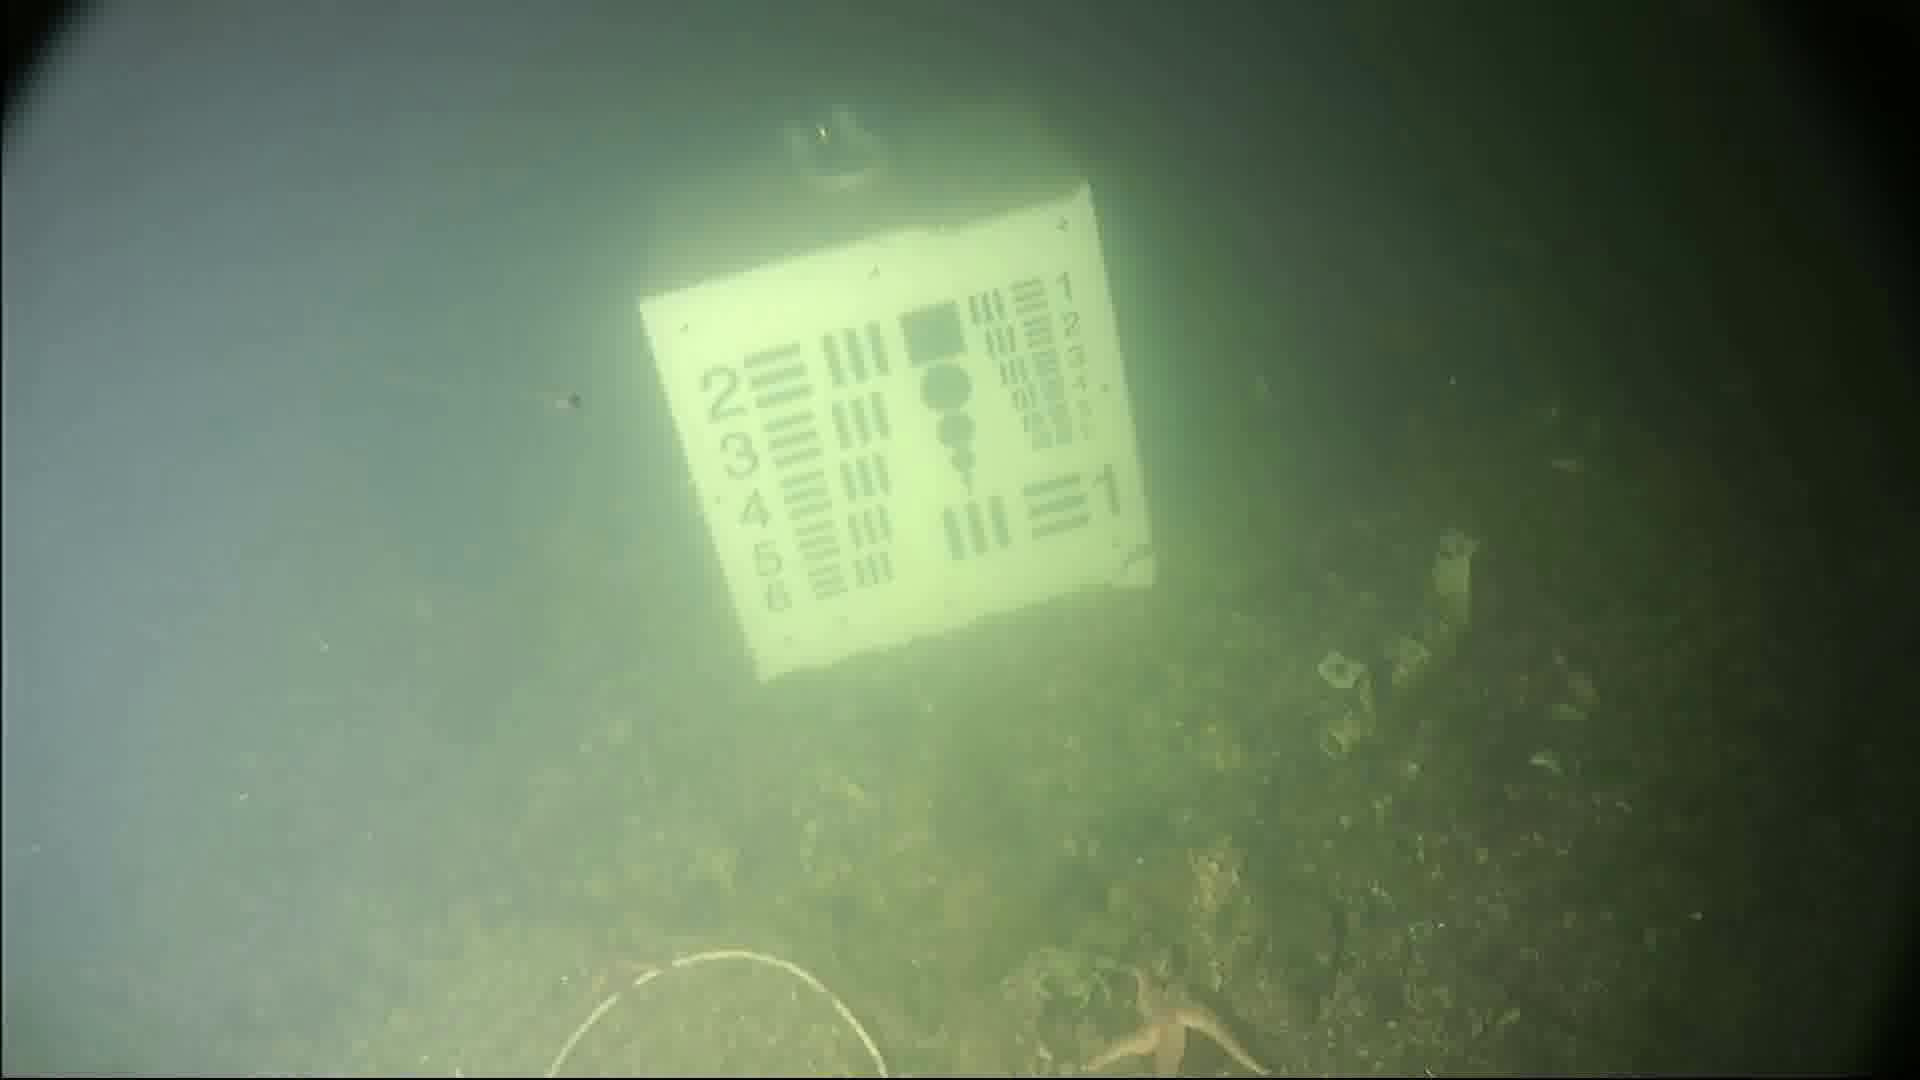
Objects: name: starfish
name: crab